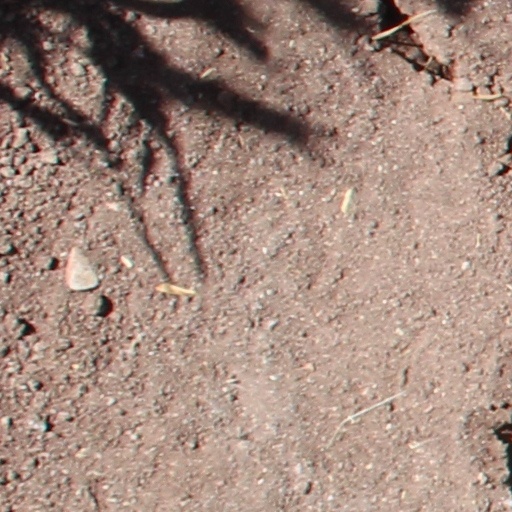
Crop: wheat